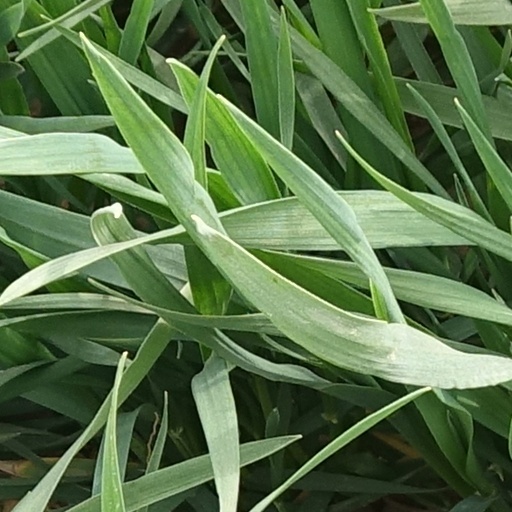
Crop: wheat